Virginie Augustin

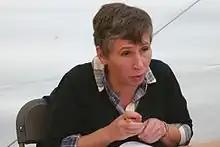
(2016)

Virginie Augustin (11 March 1973, Chatou) is a French comics book artist. She has also worked on animated features with Walt Disney Animation Studios and France 3.